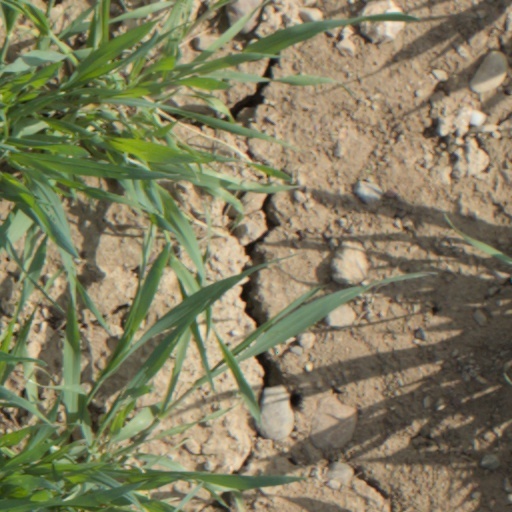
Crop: wheat